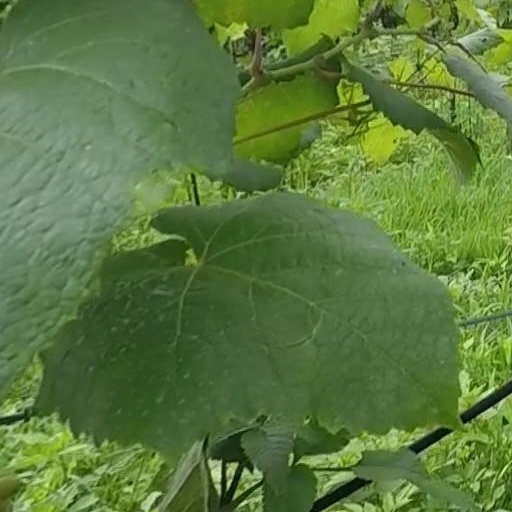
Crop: grape